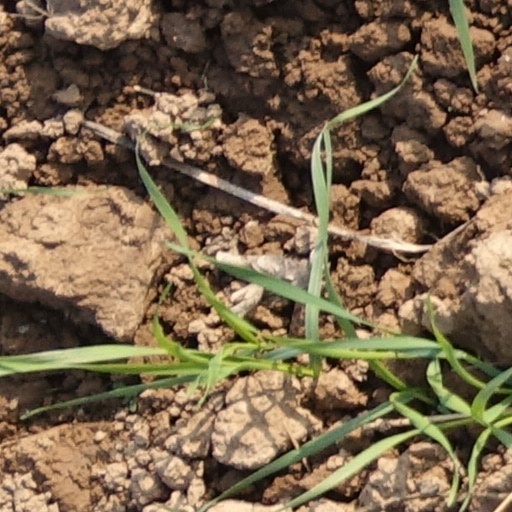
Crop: wheat